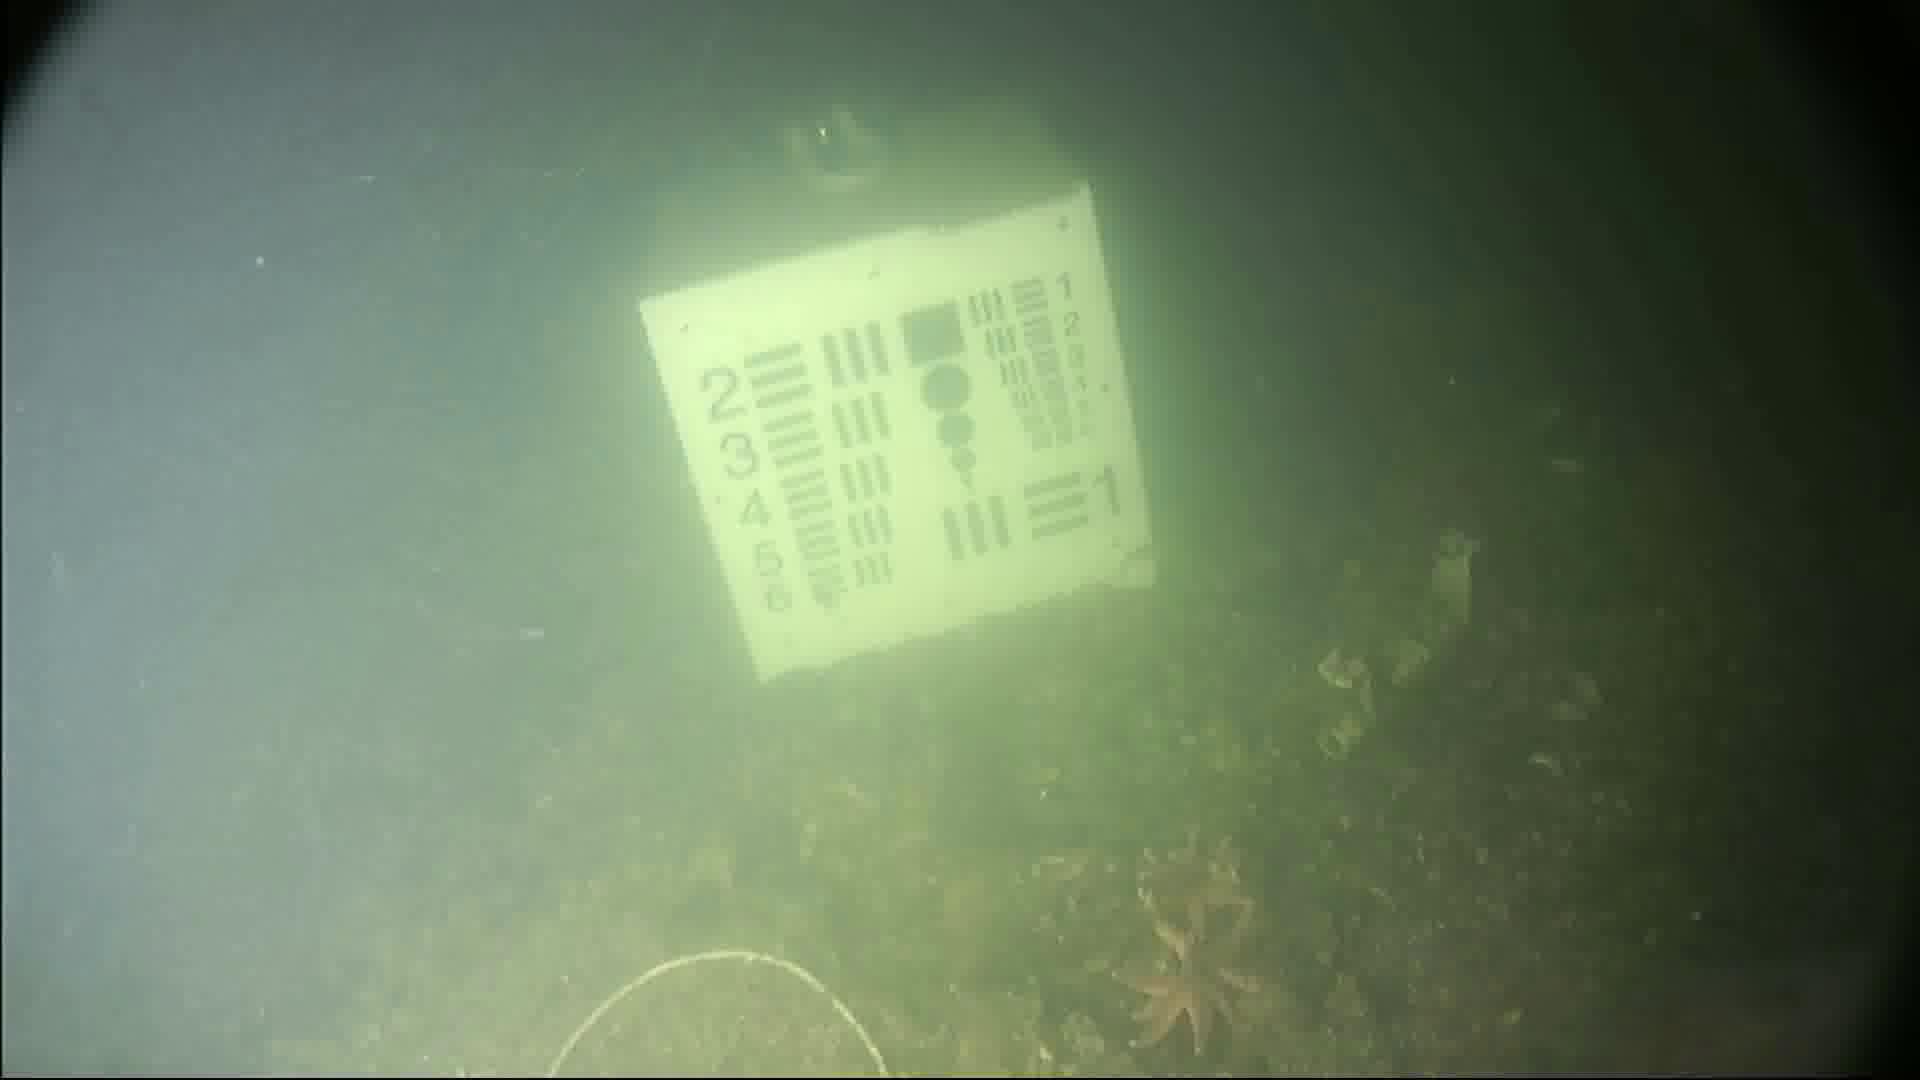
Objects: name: starfish
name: fish